World War II by country

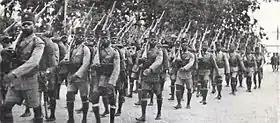
"Force Publique" soldiers leaving the Congo for the East African campaign

The Belgian Colonial Empire stayed loyal to the Allies: after Belgium's surrender, both the Belgian Congo and Ruanda-Urundi remained under the authority of the Belgian government in exile and the Free Belgian Forces. The Congo played an important role as an economic asset, producing large amounts of raw materials for the Allies, notably gold and uranium. The nuclear bombs dropped on Hiroshima and Nagasaki were made with uranium from Congolese mines. Congolese troops also fought as the "Force Publique", which saw combat against Italian forces in the East African campaign. Medical troops were also brought on the east-Asian front.